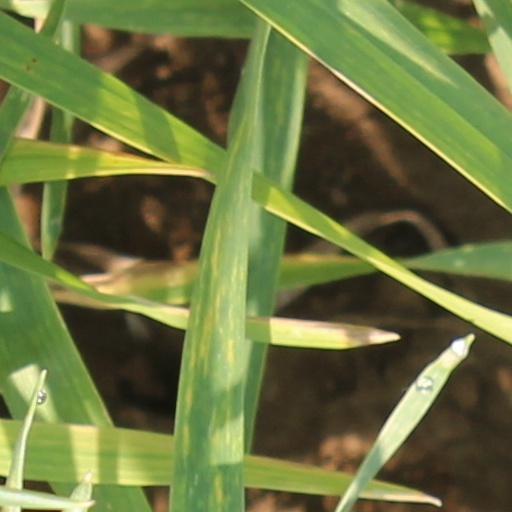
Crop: wheat